Gainsborough Dupont

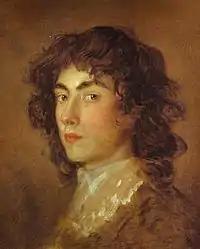
Portrait of Gainsborough Dupont by Thomas Gainsborough, now in Tate Britain

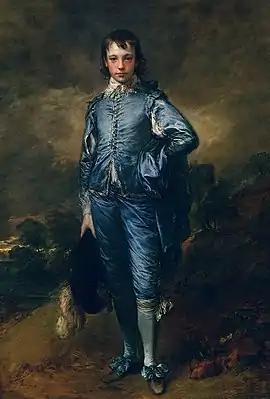
Dupont has been speculated to be the subject of "The Blue Boy" (1770) by Thomas Gainsborough.

Gainsborough Dupont (20 December 1754 – 20 January 1797) was a British artist, the nephew and pupil of Thomas Gainsborough, R.A.